Question: Please indicate a possible affordance area of fork that can be used for holding
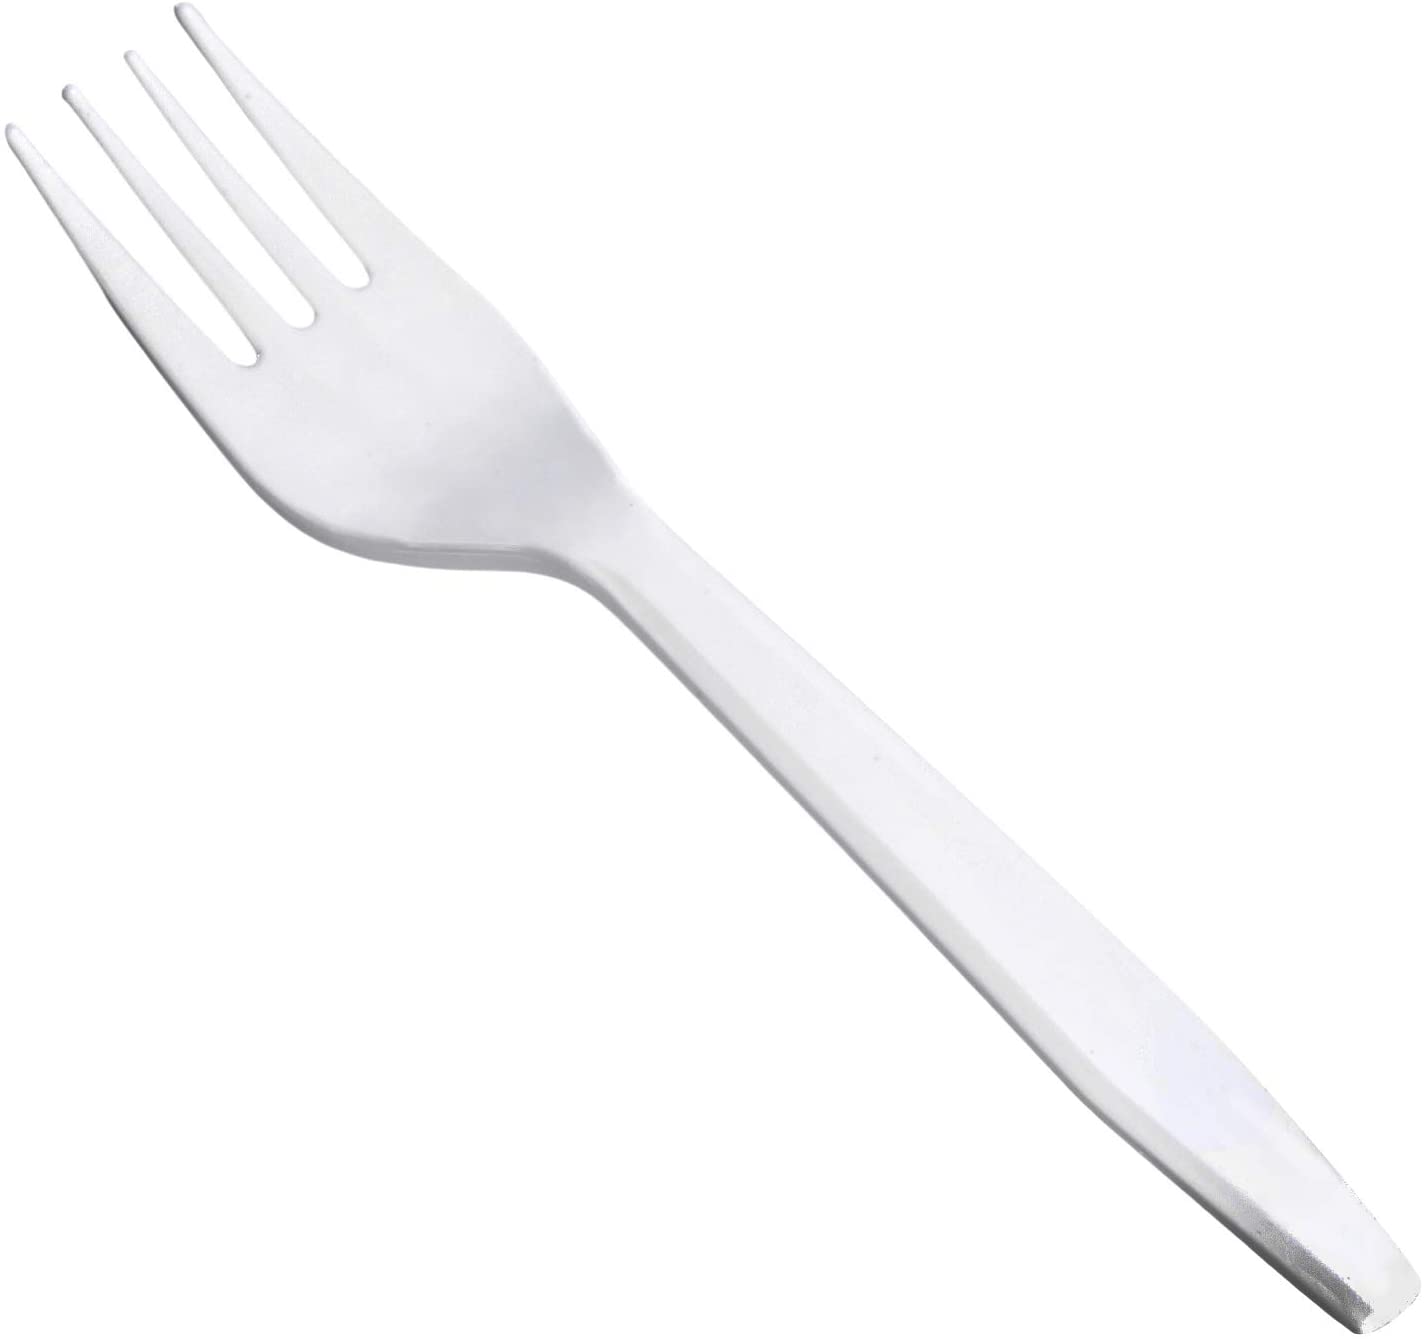
Answer: [846.511, 746.419, 1421.876, 1321.784]